Abriès-Ristolas

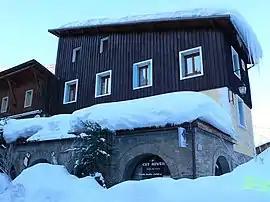
Town hall

Abriès-Ristolas is a commune in the Hautes-Alpes department in southeastern France. The municipality was established on 1 January 2019 by merger of the former communes of Abriès and Ristolas.